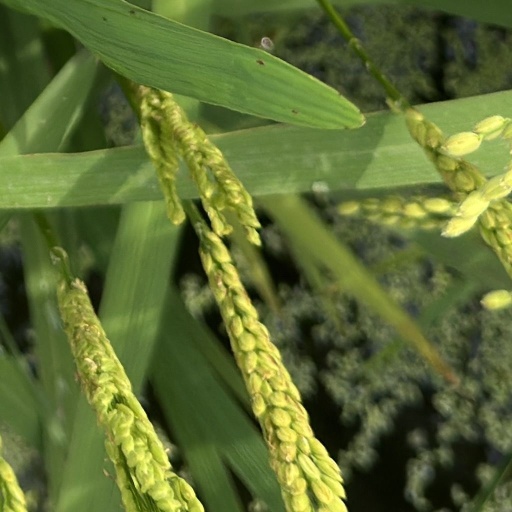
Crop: rice